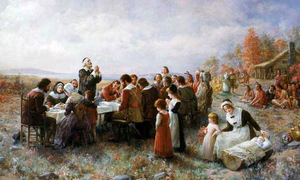
Plymouth-kolonien / Historie / Første "thanksgiving"
"""The First Thanksgiving at Plymouth"" (1914) af Jennie A. Brownscombe."
Plymouth-kolonien var en selvstyrende engelsk koloni i Nordamerika, der eksisterede fra grundlæggelsen i 1620 indtil 1691. Den første bosættelse var New Plymouth, en lokalitet, som tidligere var blevet udforsket og navngivet af kaptajn John Smith. Den fungerede som koloniens hovedstad og hedder i dag Plymouth, Massachusetts. På sit højdepunkt kontrollerede Plymouth-kolonien størstedelen af den sydøstlige del af den nuværende delstat Massachusetts.